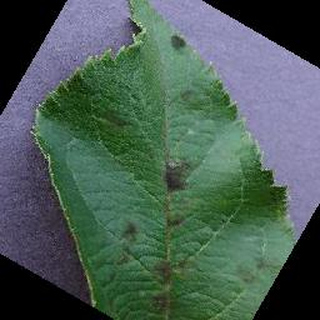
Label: apple_apple_scab